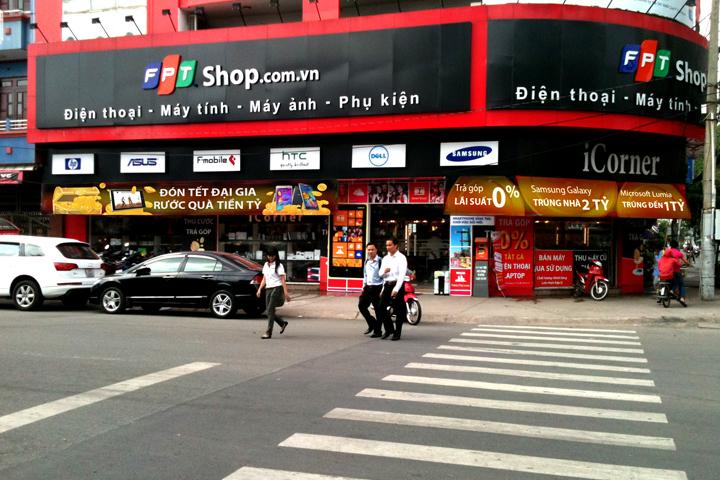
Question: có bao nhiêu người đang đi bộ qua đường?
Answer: có ba người đang đi bộ qua đường